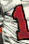
Number: 1